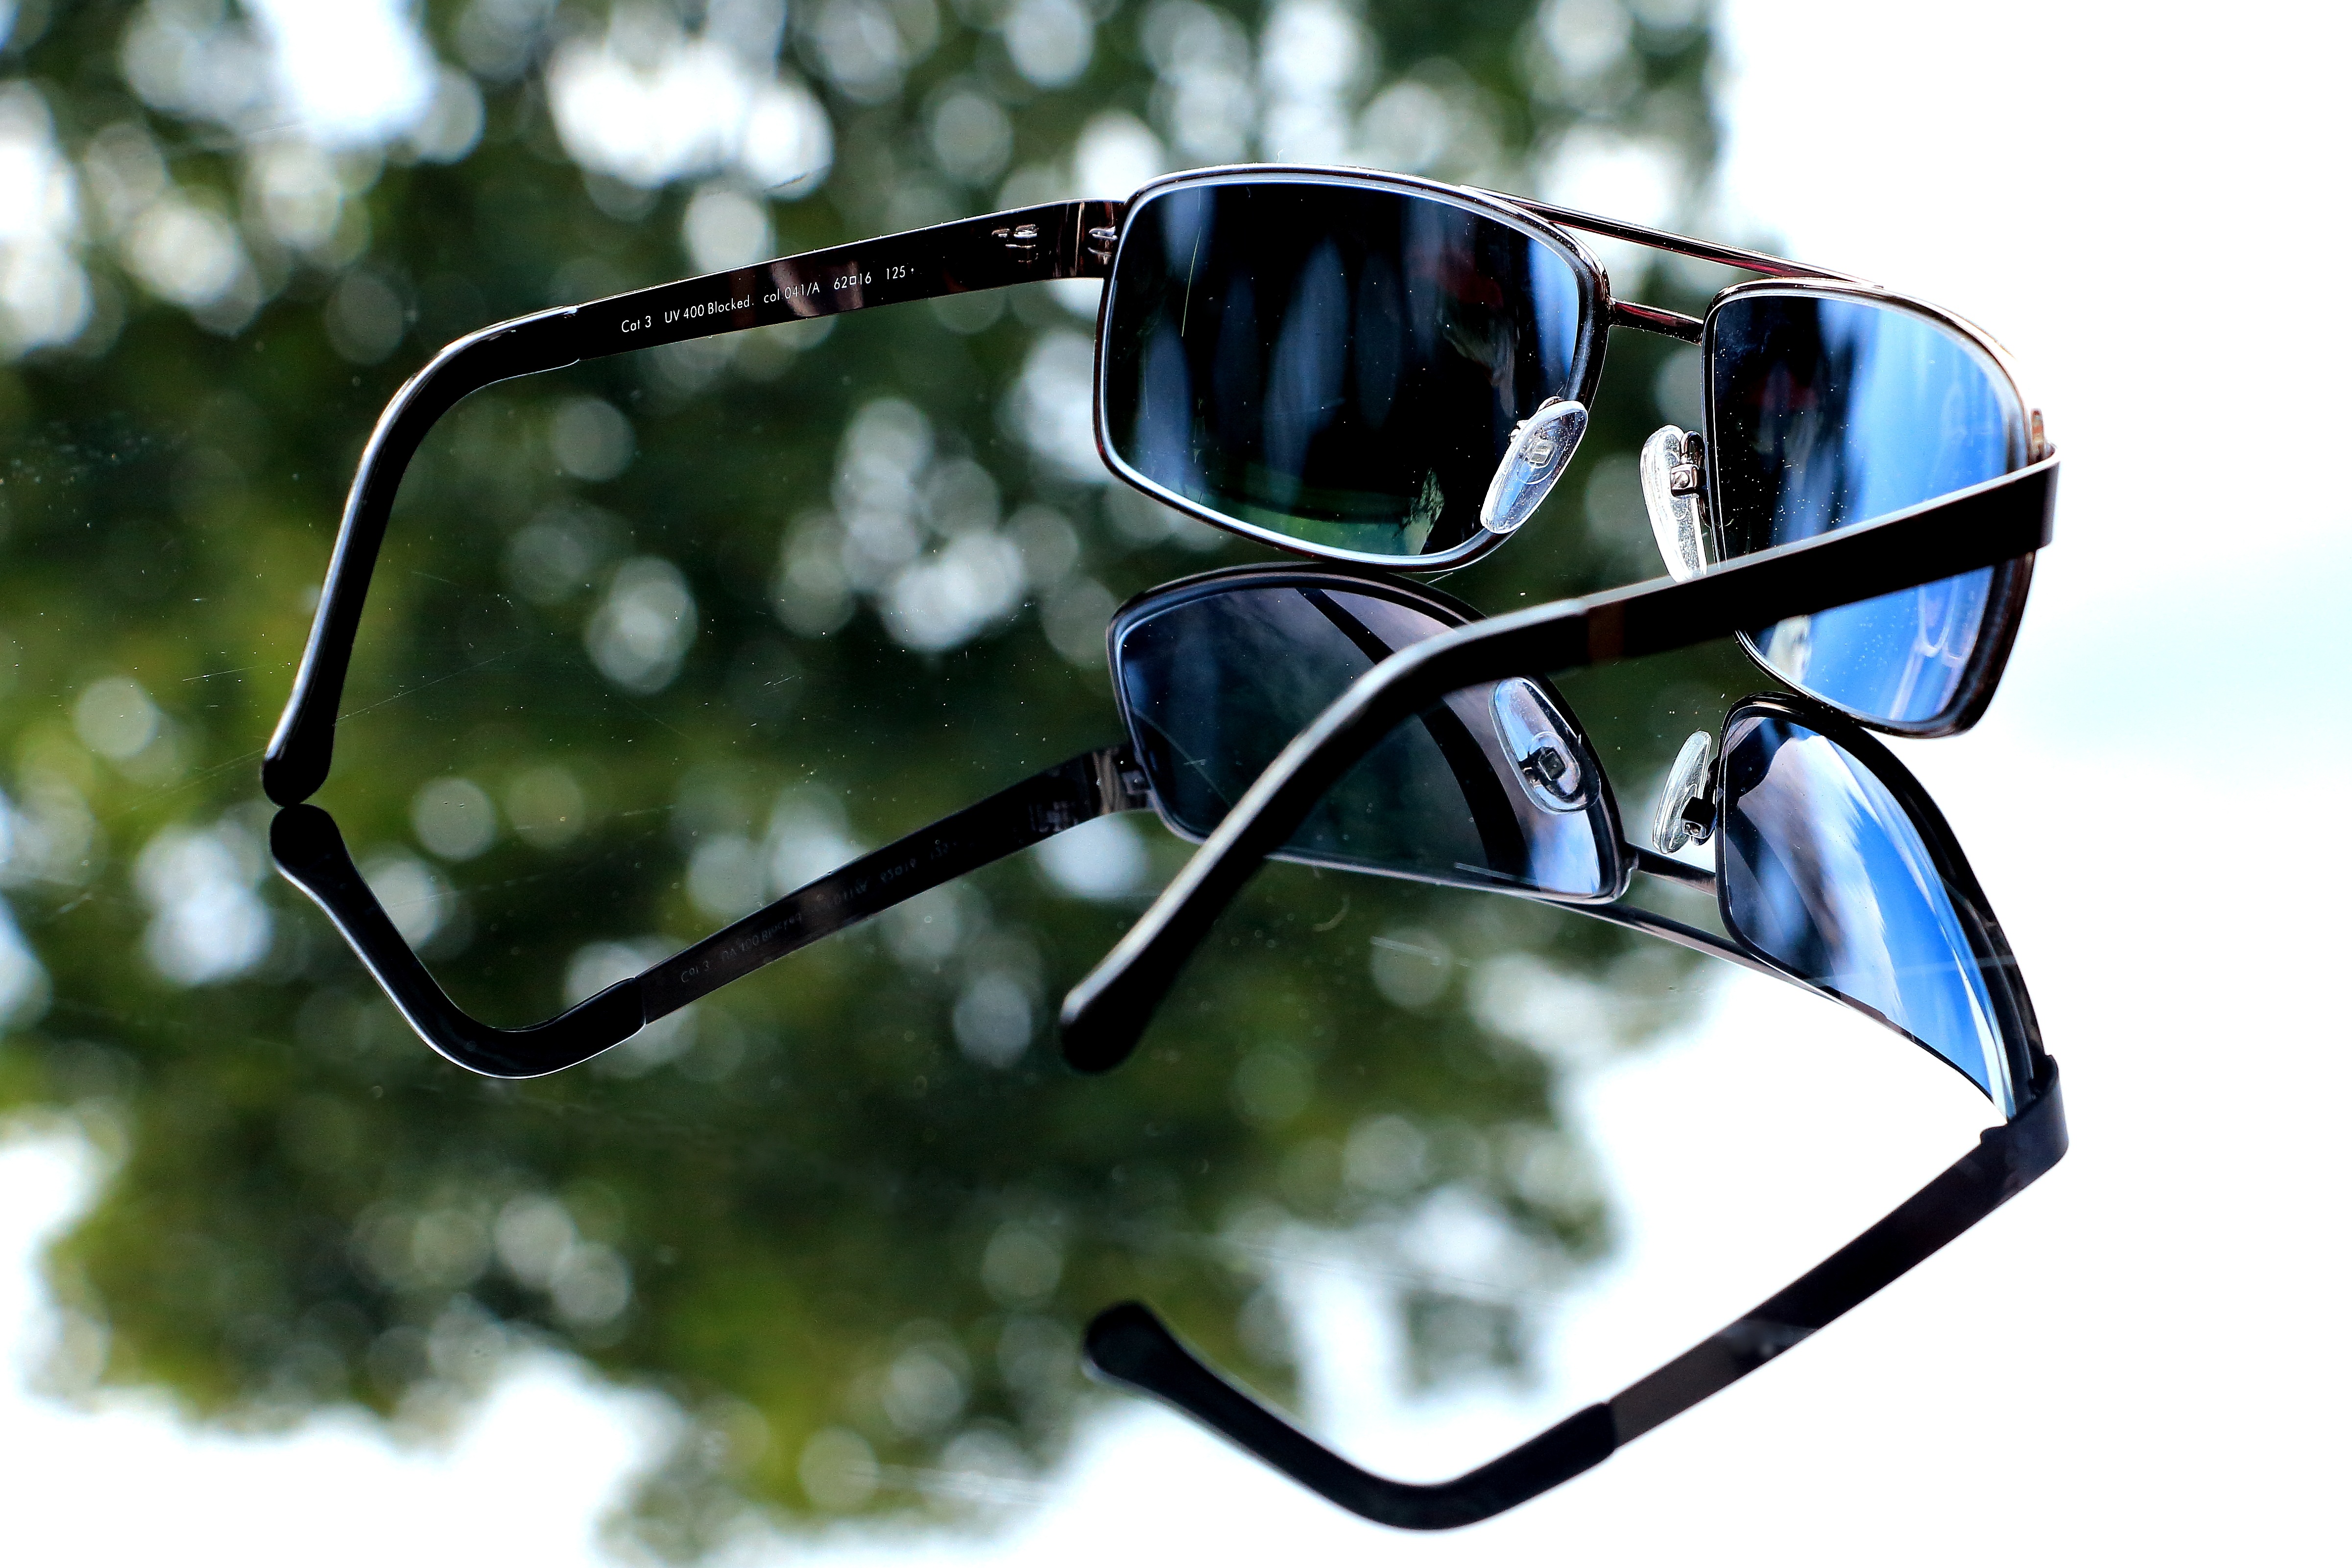
sun, reflection, sunglasses, glasses, goggles, eyewear, mirroring, darken, eye protection, vision care